Yoku's Island Express

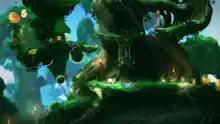
Gameplay screenshot

The gameplay of "Yoku's Island Express" consists mainly of side-scrolling platforming. The player can move Yoku left and right, but unlike most platform games, they can't jump. Instead, the player uses pinball paddles (flippers) placed throughout the map to launch a ball attached to Yoku into the air, pulling Yoku with it. "Yoku's Island Express" takes place on a Metroidvania-style open-world island with many bumpers, tracks and ramps to utilise the pinball mechanics.